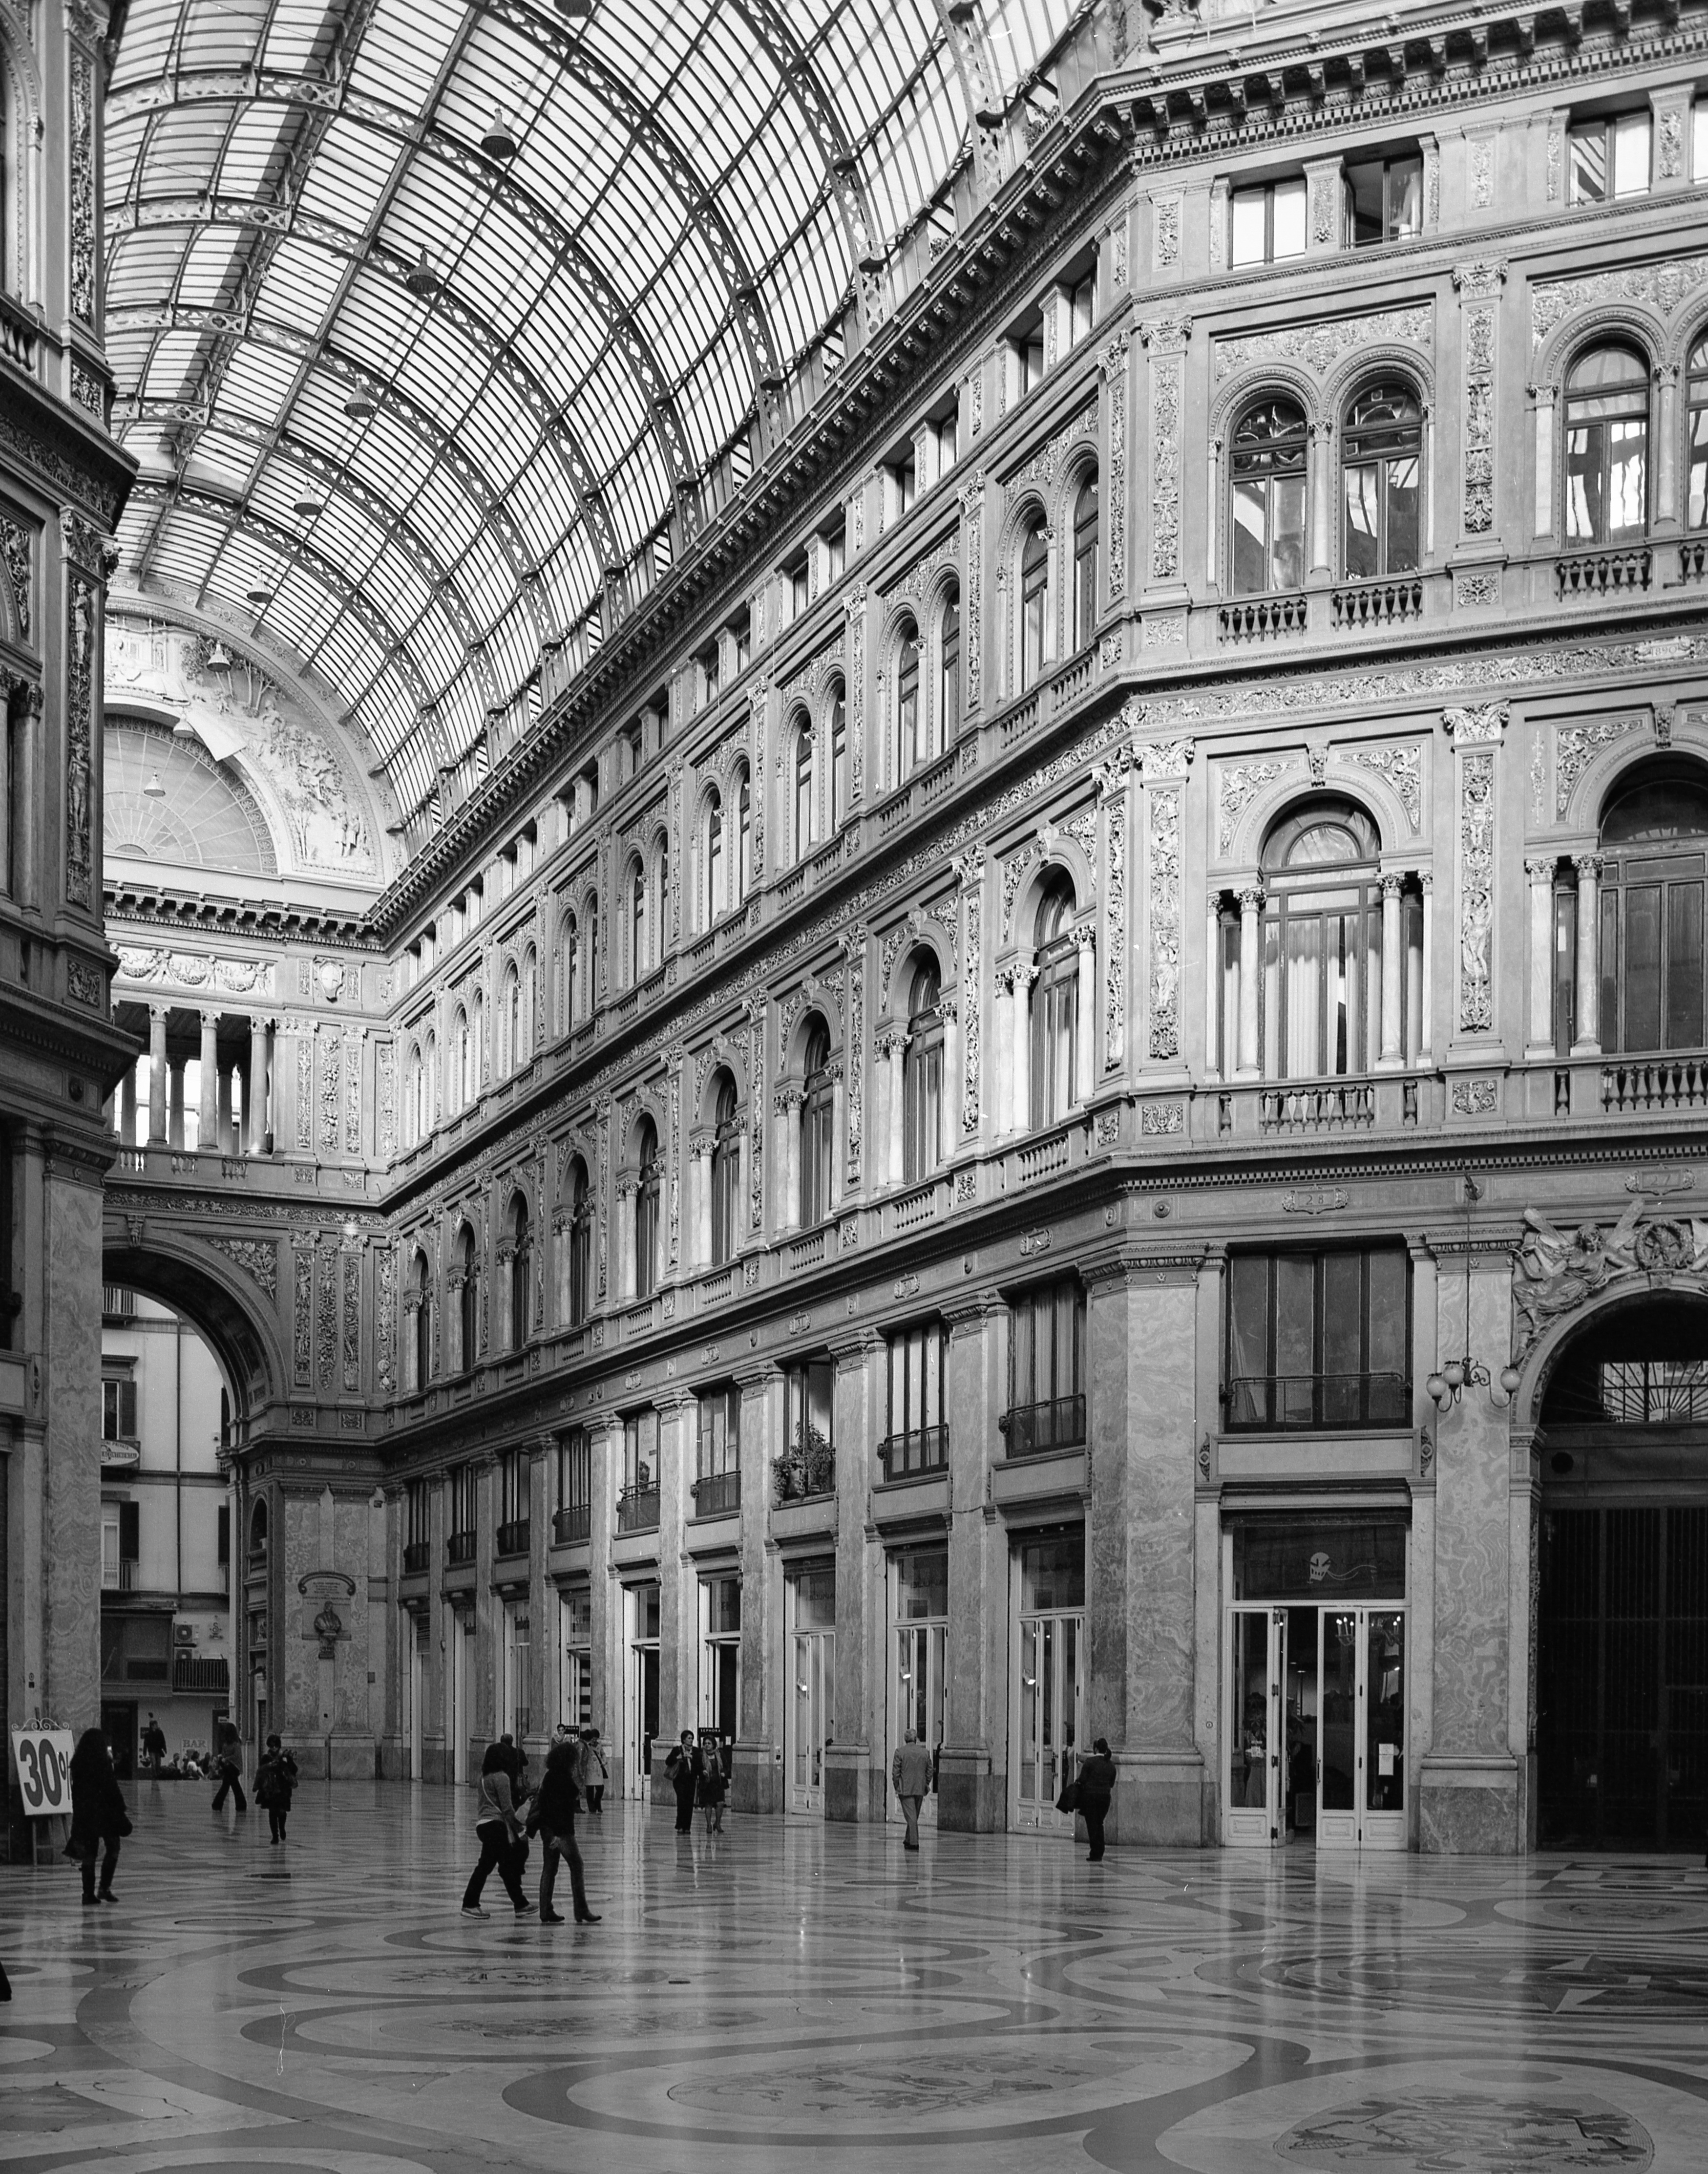
black and white, architecture, building, cityscape, italy, facade, monochrome, symmetry, arcade, naples, metropolis, campaign, prince of naples gallery, urban area, monochrome photography